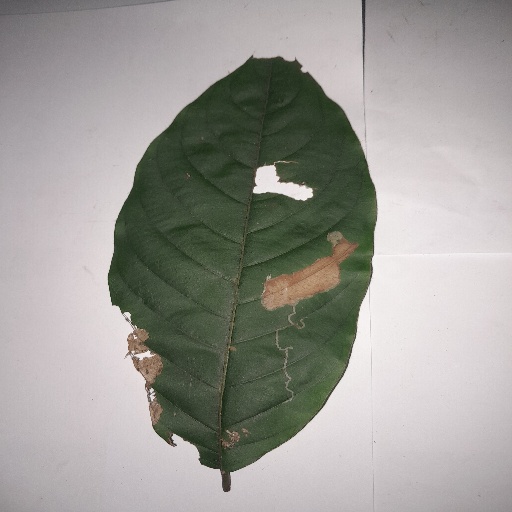
Species: HariTaki
Leaf condition: Bacterial Spot